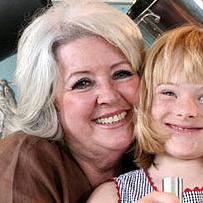
Age: 58